Battle of Redwood Ferry

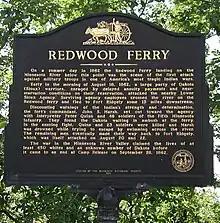
Historical marker at Redwood Ferry

What exactly transpired in the vicinity of Redwood Ferry is unclear. The ensuing battle would leave Captain John S. Marsh drowned, 24 soldiers killed, including his interpreter, and five wounded.